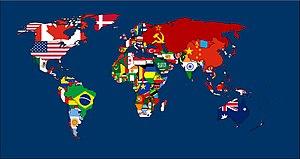
Cette carte montre les drapeaux des nations en 1970 Português: Este mapa mostra as bandeiras das nações em 1970 Русский: Эта карта показывает флаги народов 1970 года Dansk: Dette kort viser nationernes flag i 1970